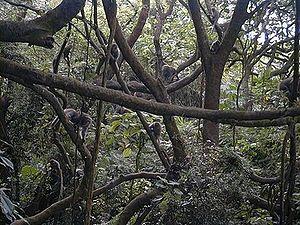
Le macaque de Formose ou macaque de Taïwan est un macaque endémique de l'île de Taïwan en mers de Chine méridionale et orientale.